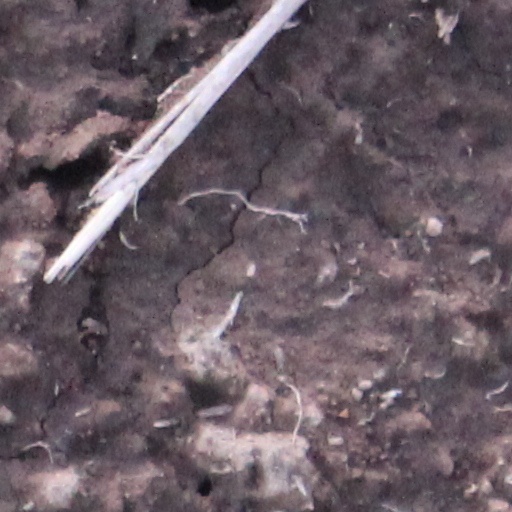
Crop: wheat